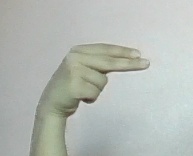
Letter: ain